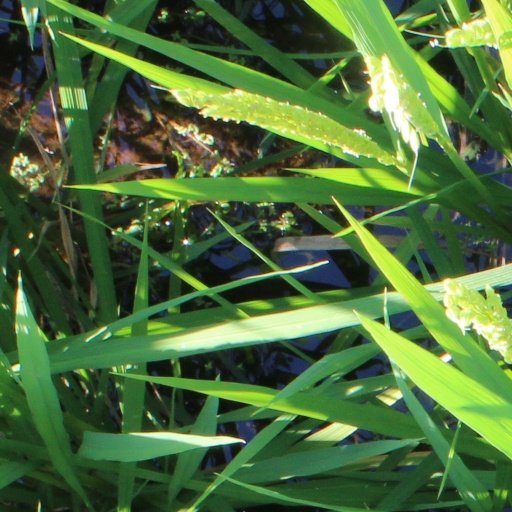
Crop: rice